111th (Bolton) Field Regiment, Royal Artillery

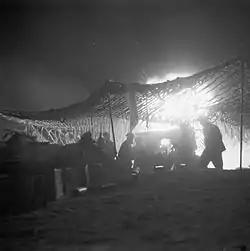
25-pounder in action during the Battle of the Mareth Line

After Alamein 111th Fd Rgt left 50th (N) Division on 21 November 1942 and reverted to Eighth Army command for the pursuit across North Africa. By March 1943, for the Battle of Mareth, it was attached to 2nd New Zealand Division HQ, which was operating as a temporary corps HQ. It had reverted to Eighth Army command by the time the Tunisian Campaign ended in May 1943.